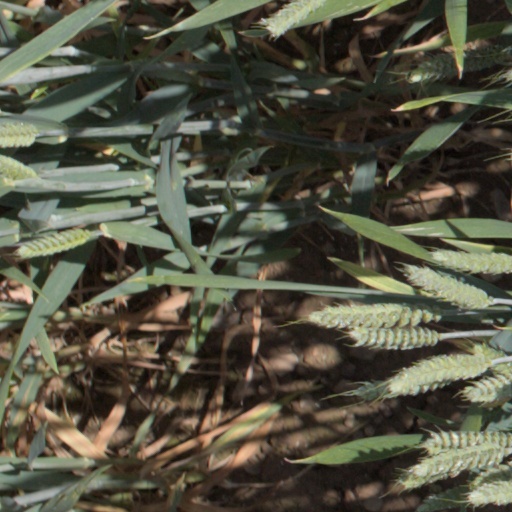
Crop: wheat